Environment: real
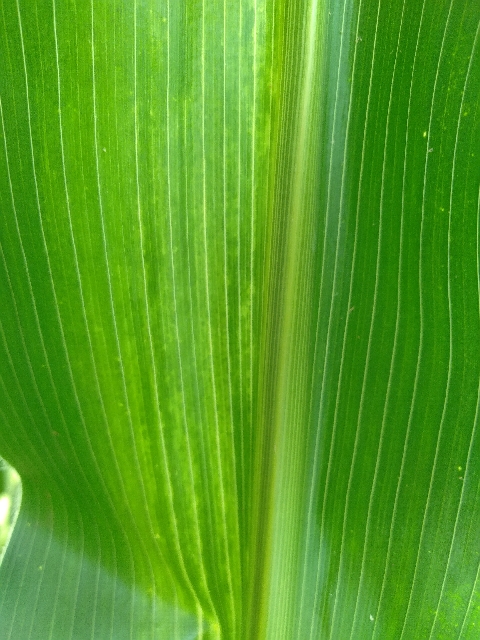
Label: lethal_necrosis